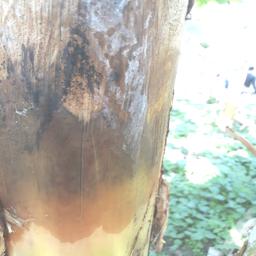
Label: PSEUDOSTEM WEEVIL